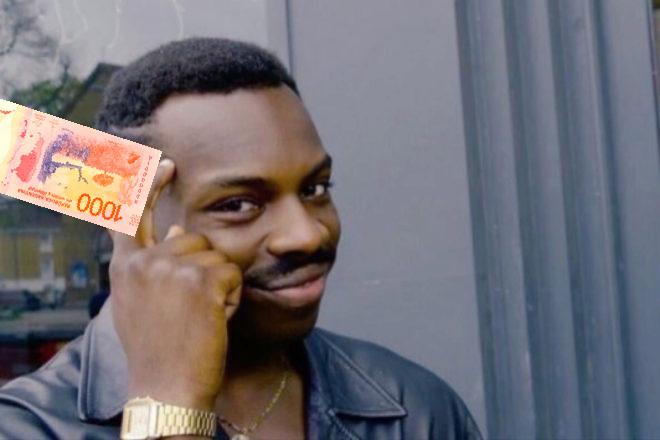
Denominación: 1000